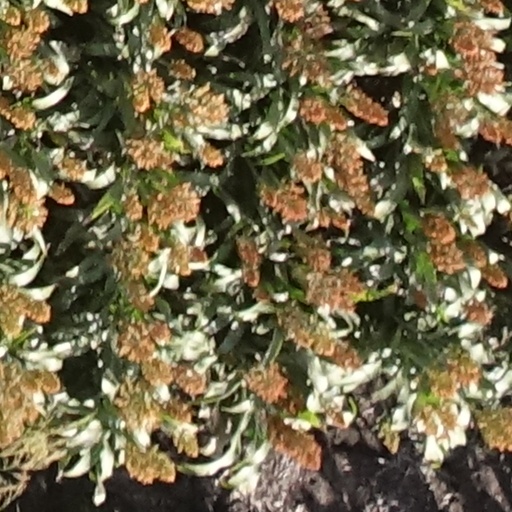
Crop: sorghum